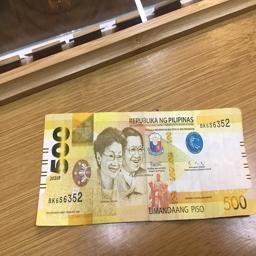
Label: 500_Front